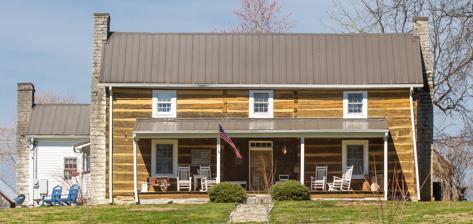
Building: Brown-Chenault House
Country: United States of America
Year built: 1835
Historic house in Tennessee, United States United States historic place Brown-Chenault House U.S. National Register of Historic Places Interactive map showing the location of Brown-Chenault House Nearest city Castalian Springs, Tennessee Coordinates 36°25′33″N 86°18′10″W / 36.42583°N 86.30278°W / 36.42583; -86.30278 ( Brown-Chenault House ) Area 1.3 acres (0.53 ha) Built 1835 ( 1835 ) NRHP reference No. 85001614 Added to NRHP July 25, 1985 The Brown-Chenault House , also known as Campbell Farm , is a historic house in Castalian Springs, Tennessee , United States. History The farmhouse was built as a log house circa 1835 for George T. Brown, his wife and their children. Brown was a farmer who owned 4 slaves in 1838. The farm was purchased by David Chenault, the owner of Greenfield , in 1850. Chenault, whose father was a French immigrant, lived on the two properties with his wife, nine sons and four daughters. During the American Civil War of 1861–1865, his son Colby Chenault joined the Confederate States Army and served under General John Hunt Morgan . In 1867, Colby moved into the house, where he lived with his wife, Araminta Harper, and their nine children. The farmhouse has been listed on the National Register of Historic Places since July 25, 1985. References